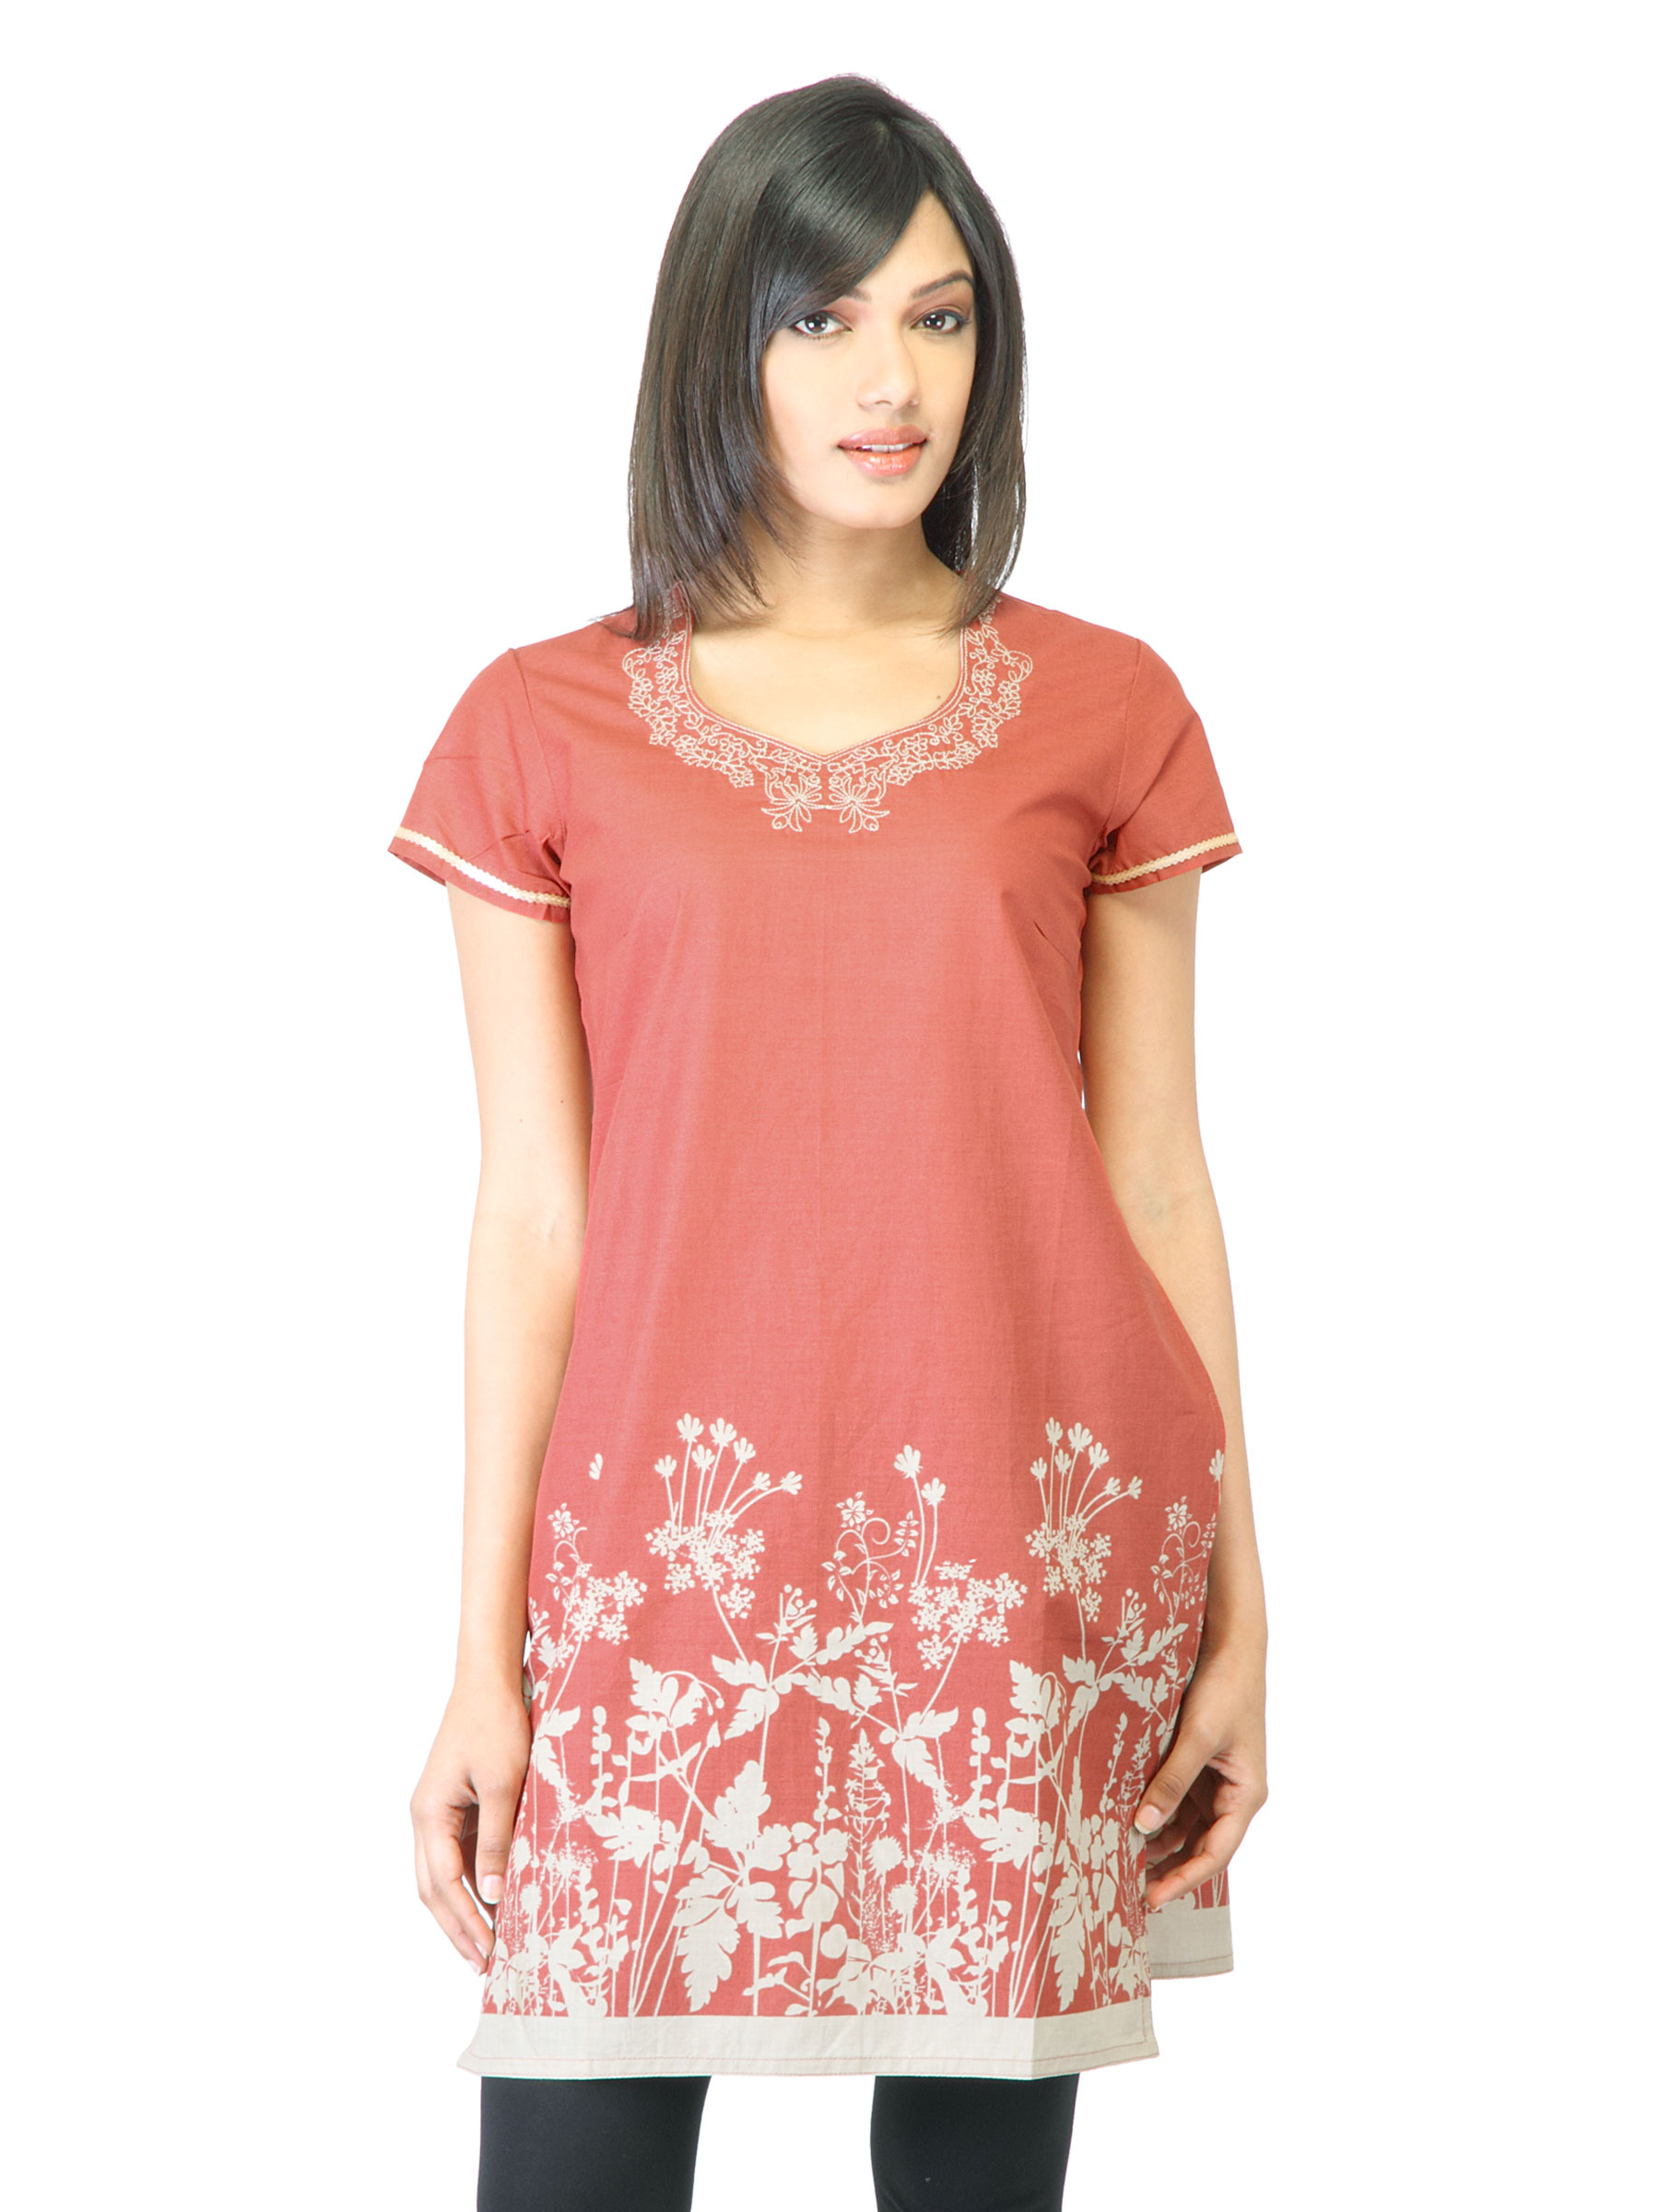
Folklore Women Orange Printed Kurta
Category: Apparel / Topwear / Kurtas
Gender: Women
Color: Orange
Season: Fall 2011
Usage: Ethnic